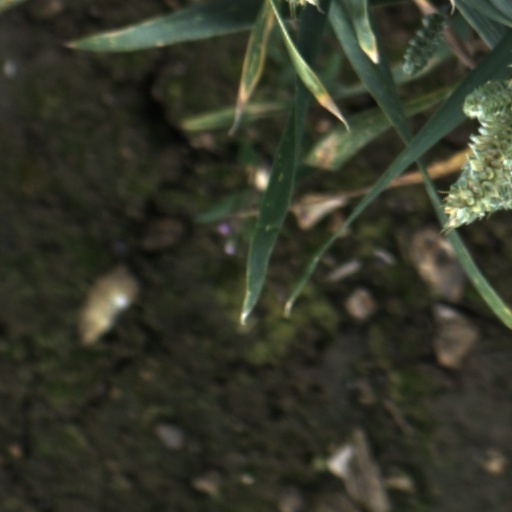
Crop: wheat